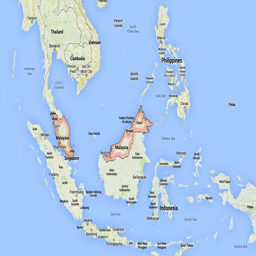
image shows location on a map -- maps